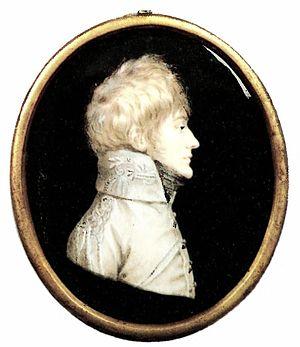
Le comte Berend Gregor Ferdinand von Tiesenhausen, né le 1ᵉʳ juin 1782 à Reval et mort le 2 décembre 1805 à Austerlitz, est un militaire germano-balte sujet de l'empire russe.